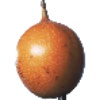
Label: Granadilla 1